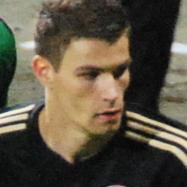
Age: 19